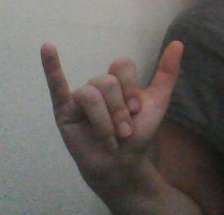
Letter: ya